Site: brandenburg
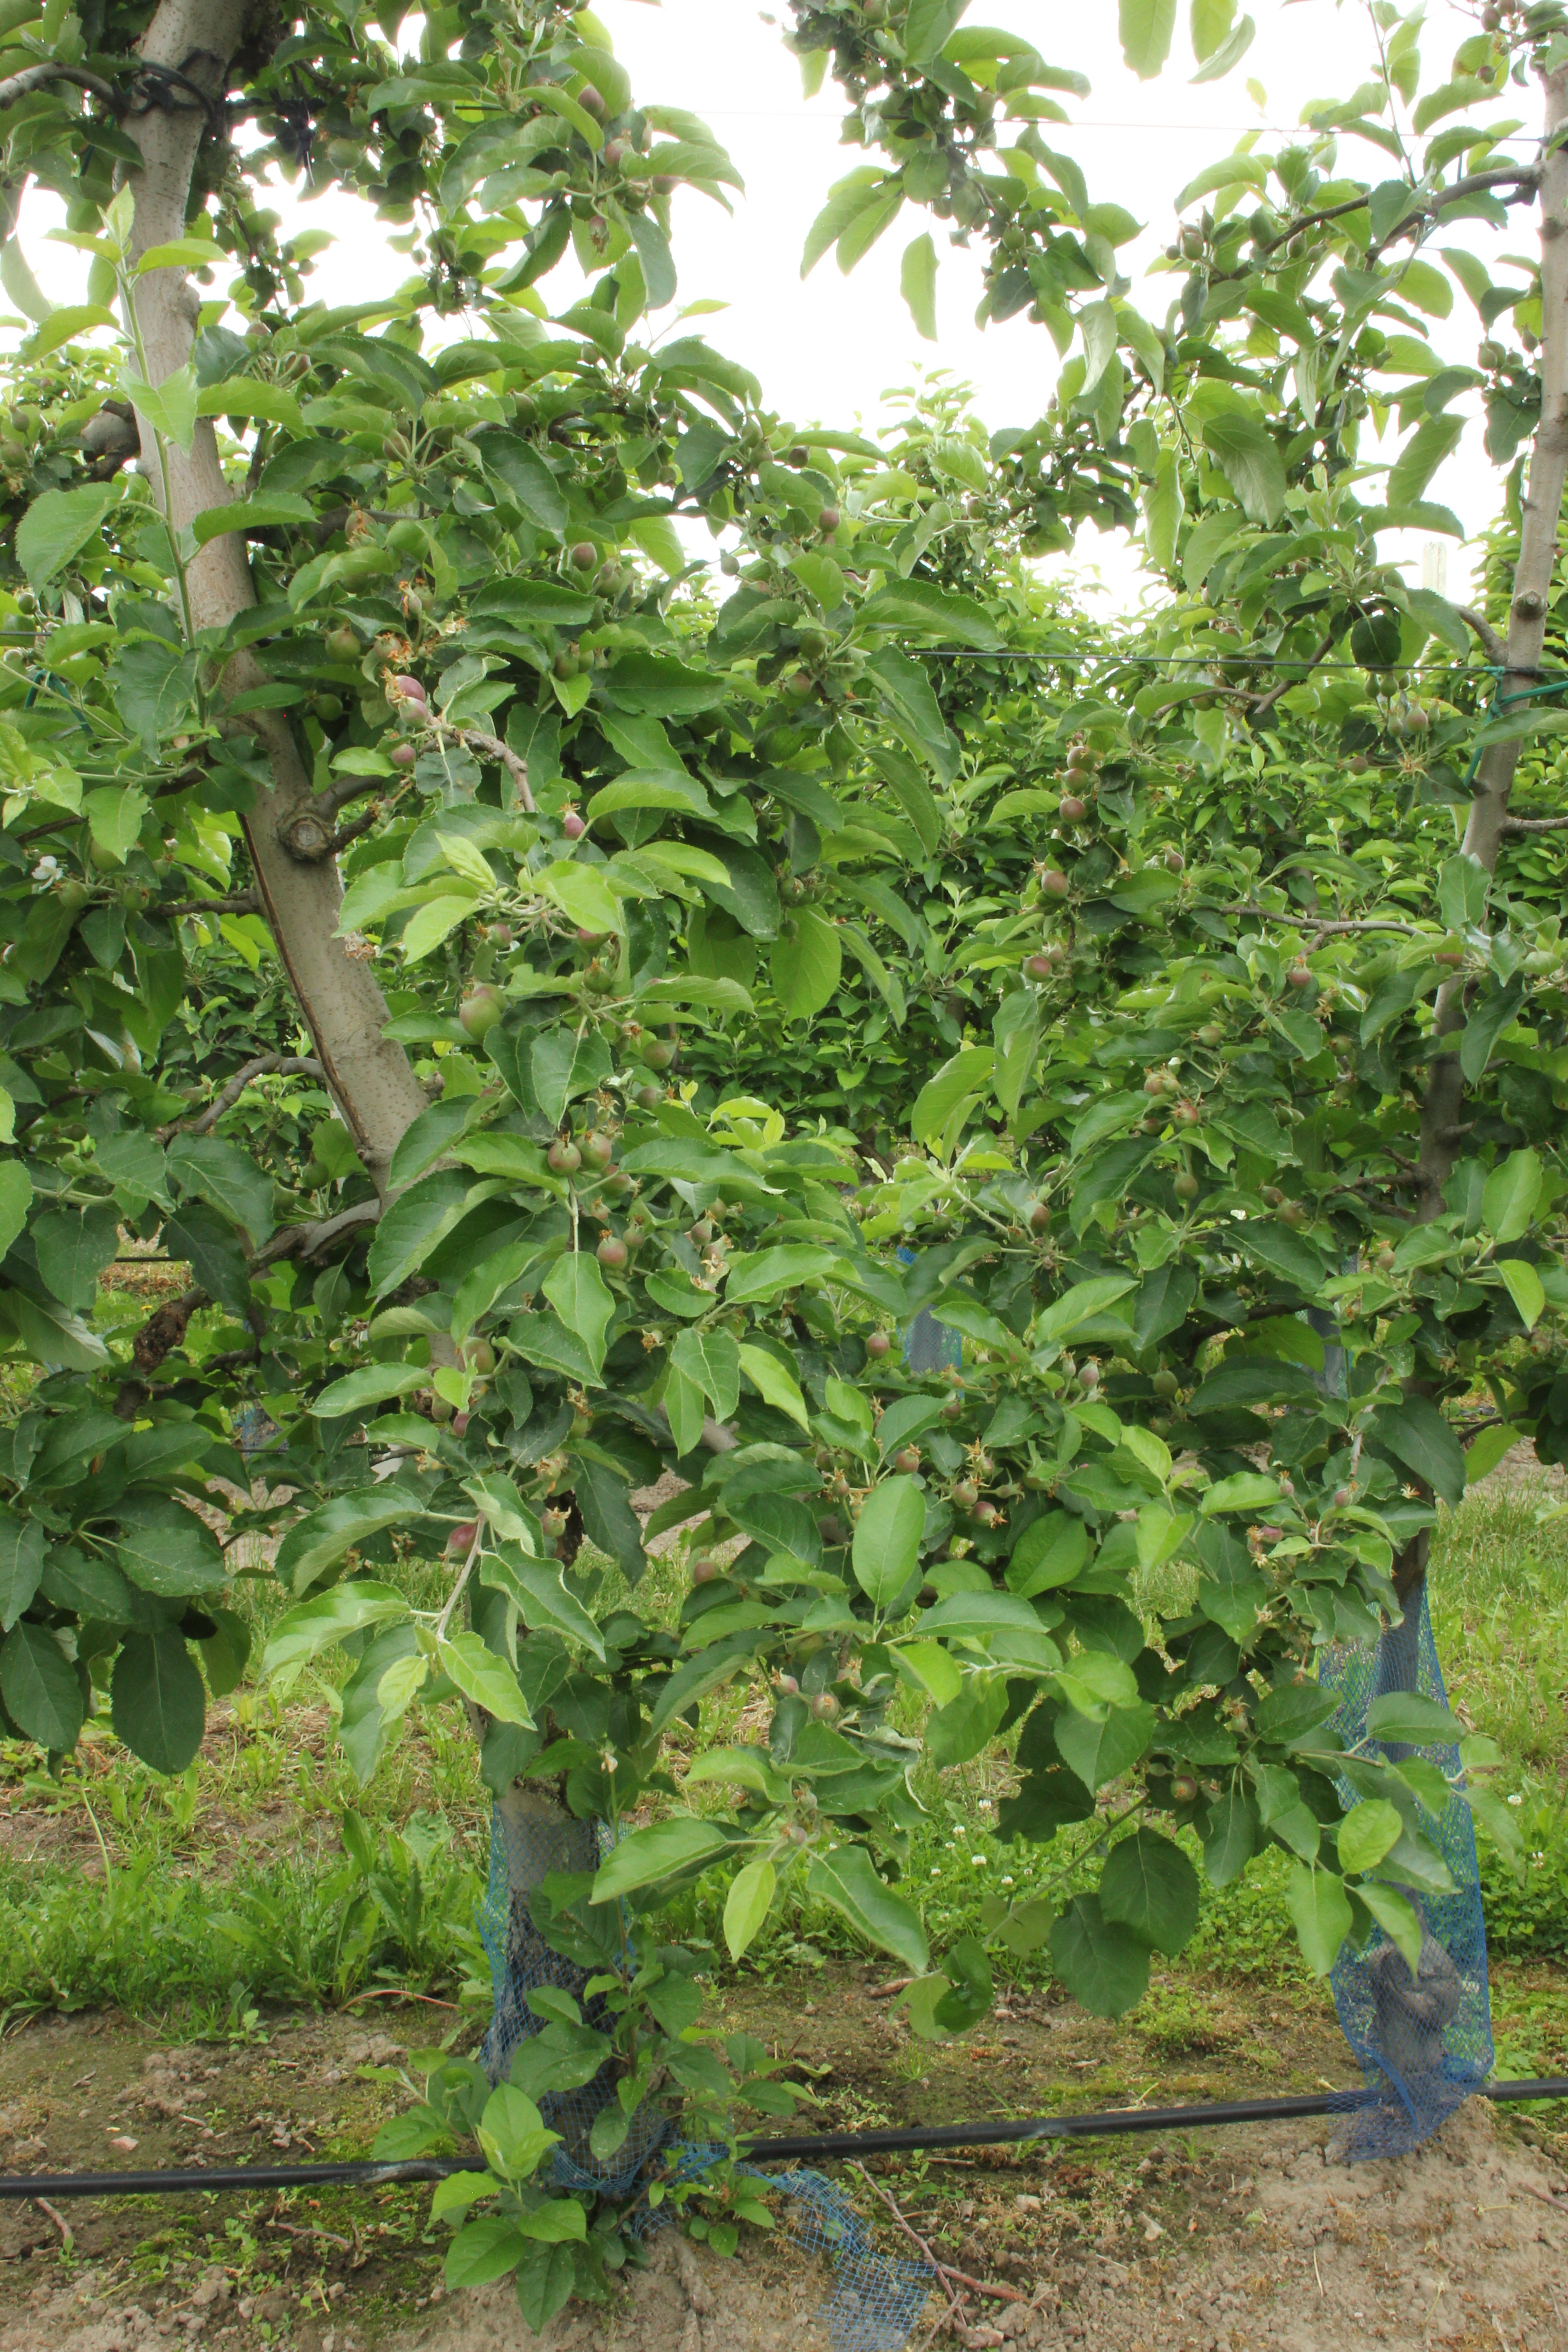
Growth stage (BBCH 72): Development of fruit